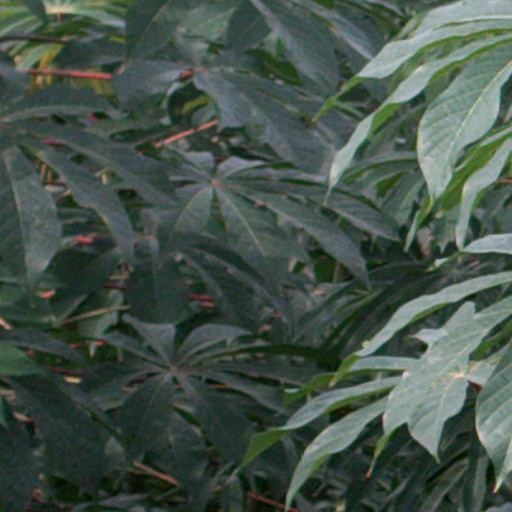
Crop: cassava